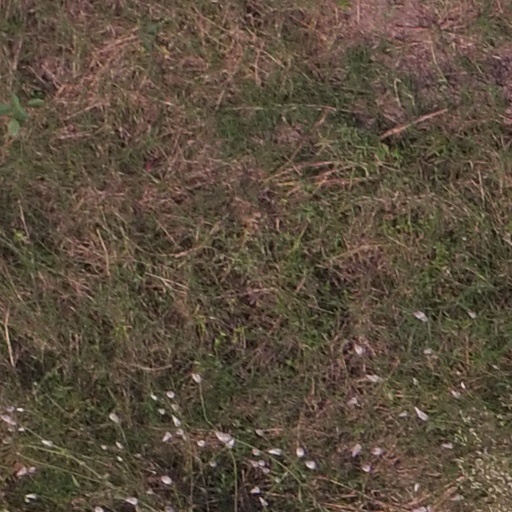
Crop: maize; corn